German atrocities committed against prisoners of war during World War II

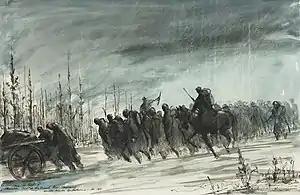
A drawing of Australian POWs being marched through Germany during the winter of 1944–45

In the days immediately following the World War II armistice between Italy and Allied armed forces (8 September 1943), most of the Italian army refused to participate in the war and were subsequently interned by the Germans. Approximately one million were interned by the Germans following Italian surrender. Some were victims of mass executions and massacres, perpetrated by the Germans. Some were subject to harsh forced labors or even sent to Nazi concentration camps. Others were interned in the camps, where they suffered from the second highest mortality rate of prisoners in German captivity (six to seven percent). Some soldiers were murdered before reaching POW camps, e.g. the 5,000 victims of the Massacre of the Acqui Division.